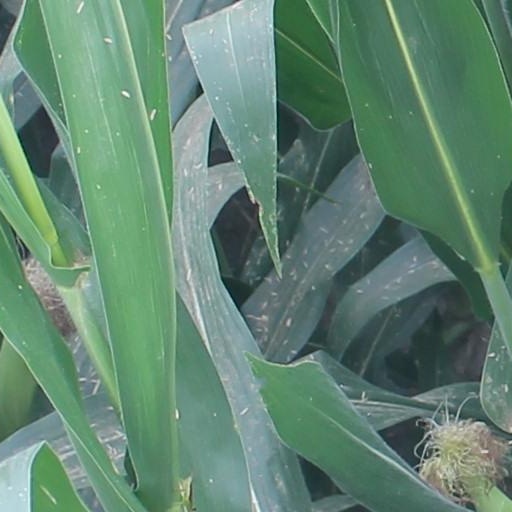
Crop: maize; corn